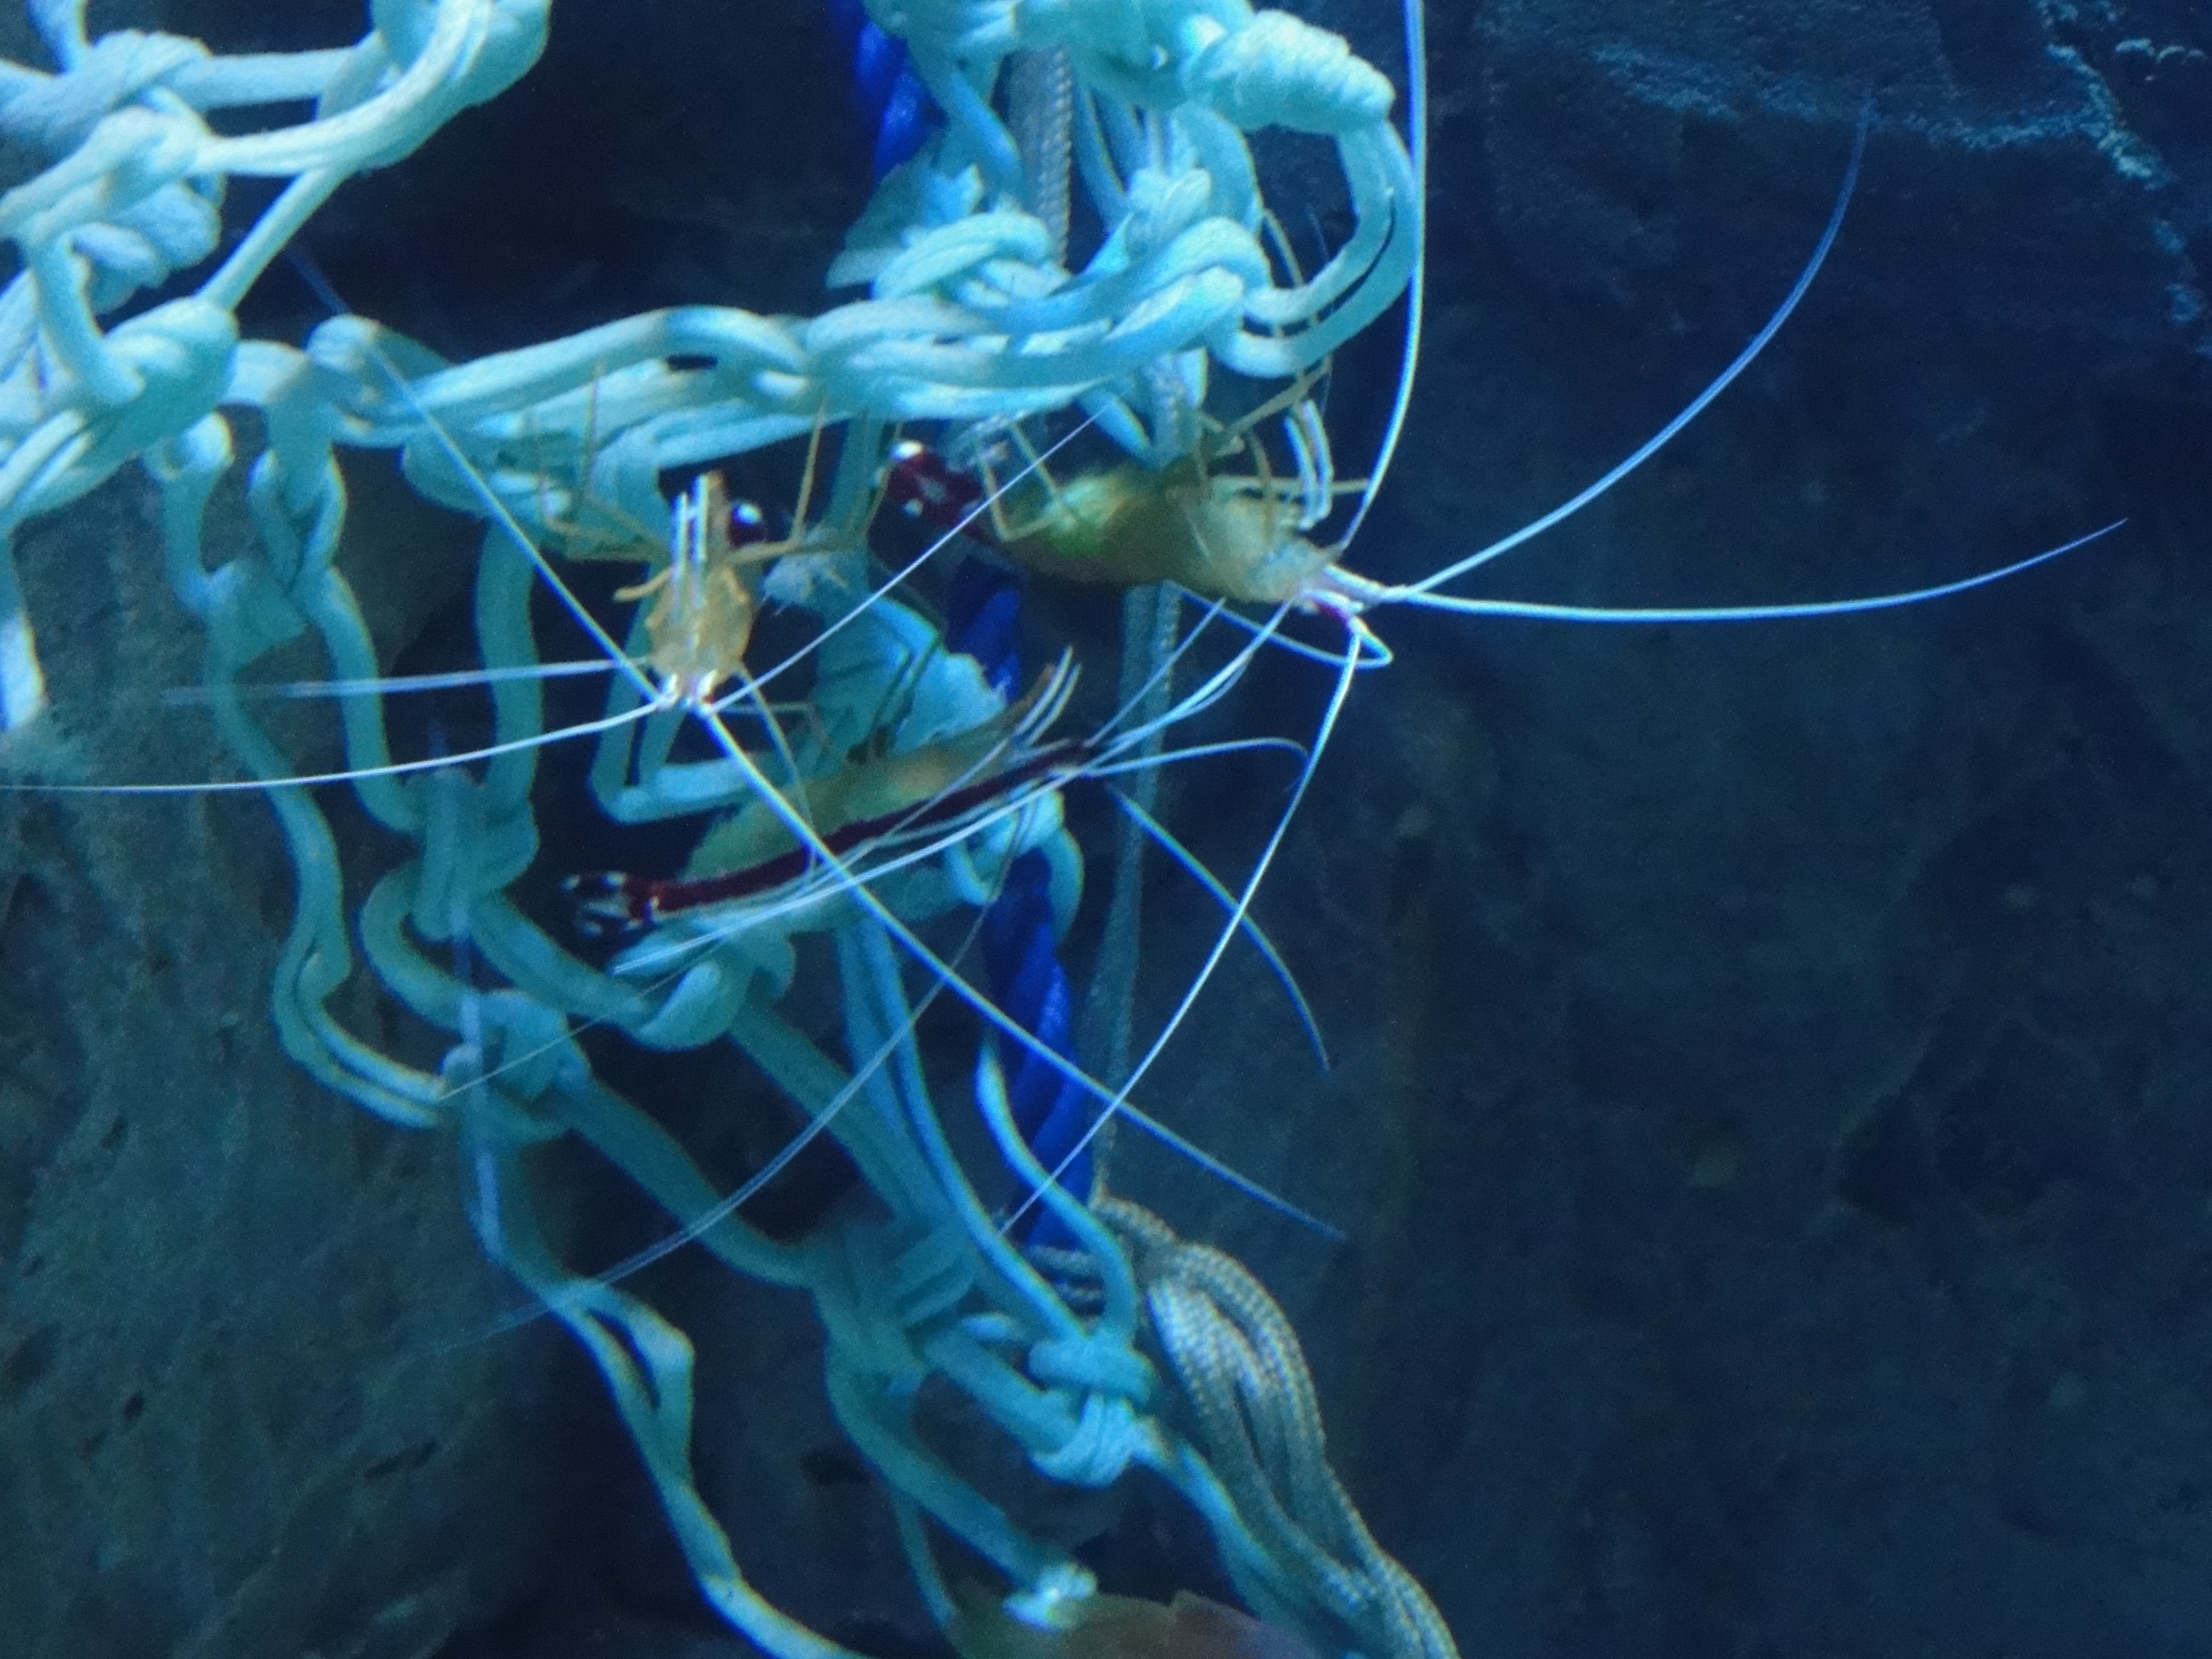
sea, animal, wildlife, underwater, tropical, biology, blue, aquatic, fish, shellfish, life, reef, shrimp, crustacean, marine, sea life, creature, exotic, ecosystem, saltwater, undersea, screenshot, organism, prawn, marine biology, marine invertebrates, deep sea fish